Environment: real
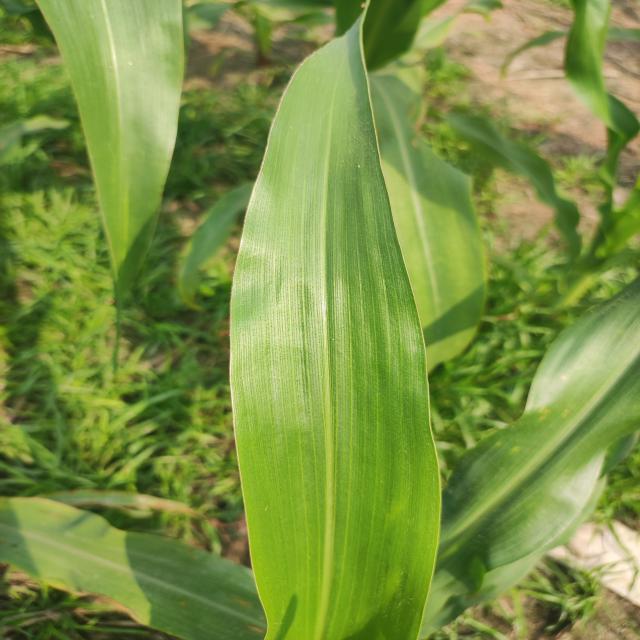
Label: healthy